Marcus Licinius Crassus

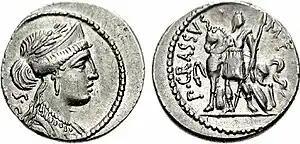
Denarius minted by Publius Licinius Crassus, son of the triumvir Marcus, as "monetalis" in 55 BC; on the obverse is a laureate bust of Venus, perhaps in honor of his commanding officer Julius Caesar; on the reverse is an unidentified female figure, perhaps representing Gaul

In 55 BC, after the Triumvirate met at the Luca Conference in 56 BC, Crassus was again consul with Pompey, and a law was passed assigning the provinces of the two Hispanias and Syria to Pompey and Crassus, respectively, for five years.